The Great American Bash (2005)

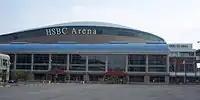
The HSBC Arena was the site of the second annual WWE-produced The Great American Bash event for its SmackDown! brand division.

The Great American Bash is a professional wrestling event established in 1985. Following World Wrestling Entertainment's (WWE) acquisition of World Championship Wrestling (WCW) in March 2001, WWE revived The Great American Bash to be held in June 2004 as a SmackDown!-branded event. The 2005 event was the second annual Great American Bash pay-per-view (PPV) produced by WWE, thus establishing the event as an annual PPV for the promotion, and was the 16th Great American Bash event overall. It took place on July 24, 2005, at the HSBC Arena in Buffalo, New York. Like the previous year, it featured wrestlers exclusively from the SmackDown! brand. The event was available free of charge for Armed Forces members and their families.